Weihnachten

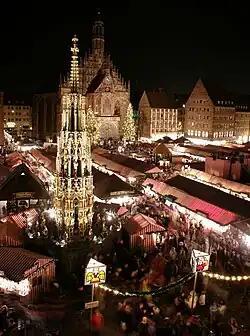
The Christkindlesmarkt in Nuremberg

During the Christmas period, the "Christkindlesmarkt" (Christmas market, also known as "Weihnachtsmarkt") becomes a feature of almost every city, town, or village in the German-speaking countries, where visitors enjoy stalls, entertainment, and savour food and "Glühwein" (mulled wine). Traditional Christmastime treats include "Lebkuchen" (gingerbread), "Stollen" (fruit cake), "Spekulatius" and "Marzipan" (almond confectionery often made into sweets). Perhaps the most famed of these markets is the one held in Nuremberg, which attracts millions of visitors every year.